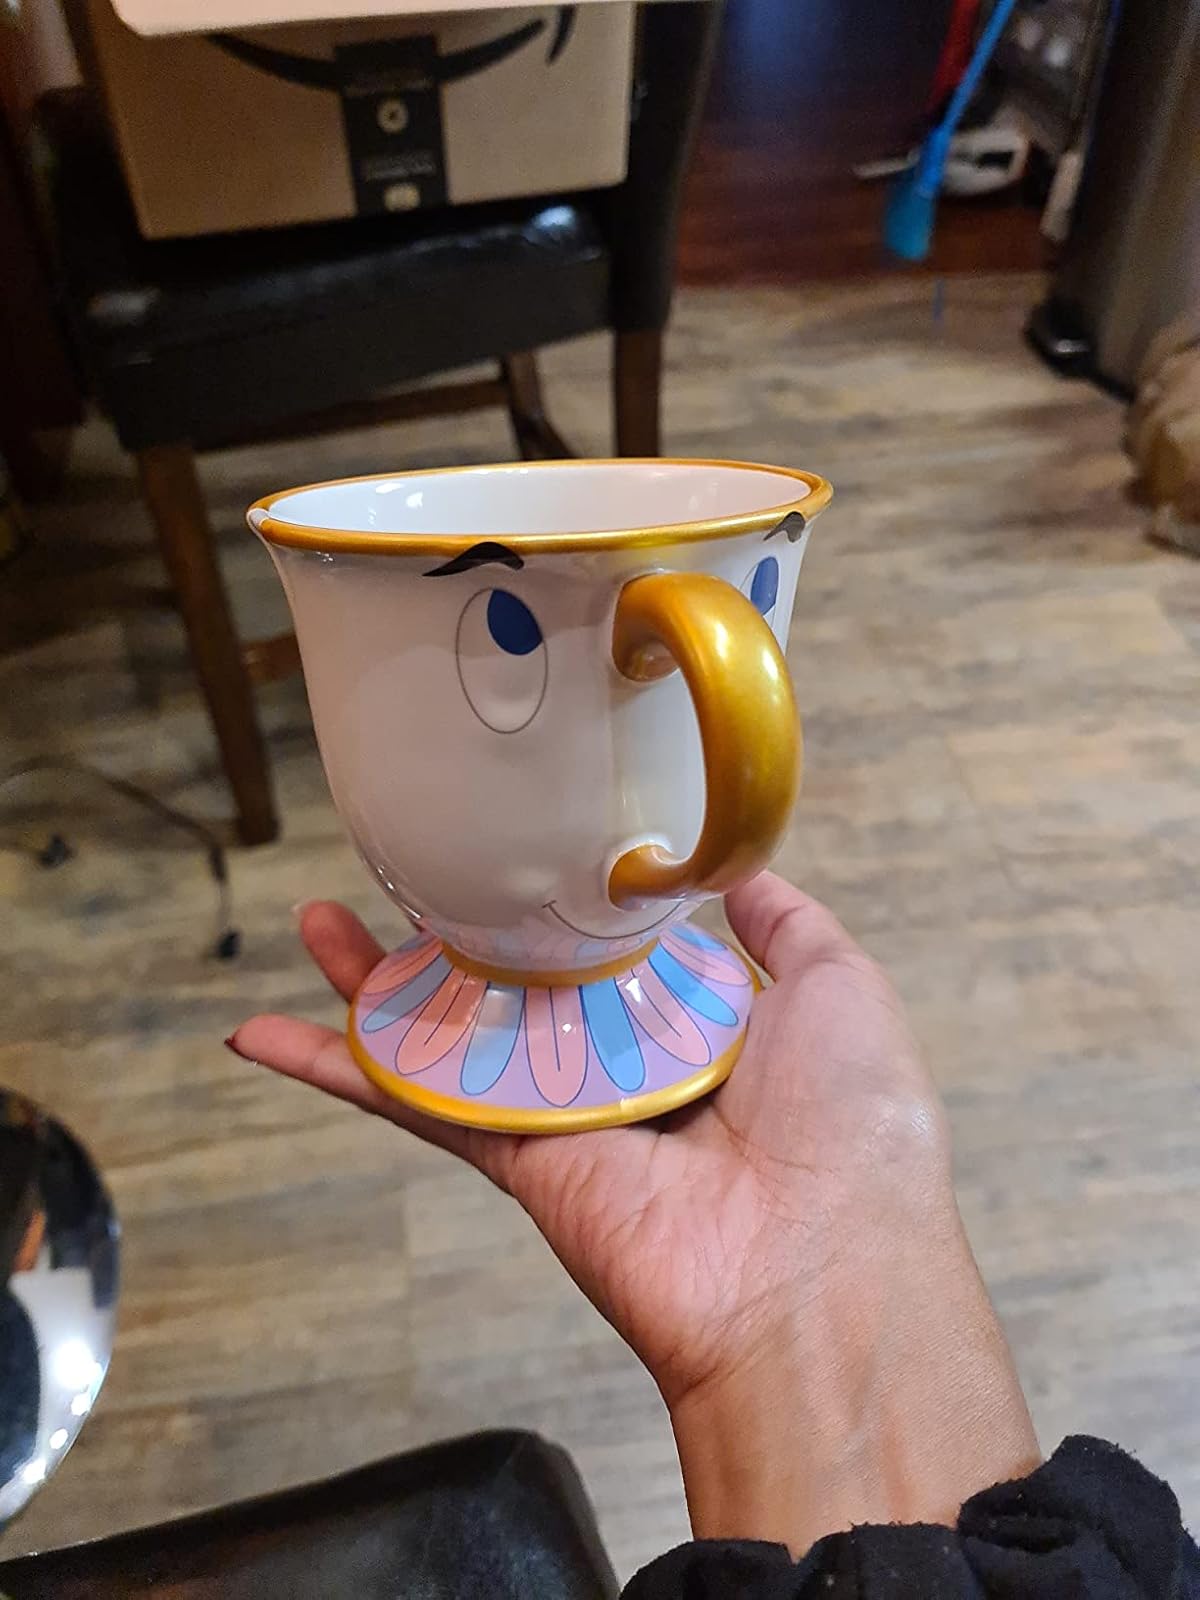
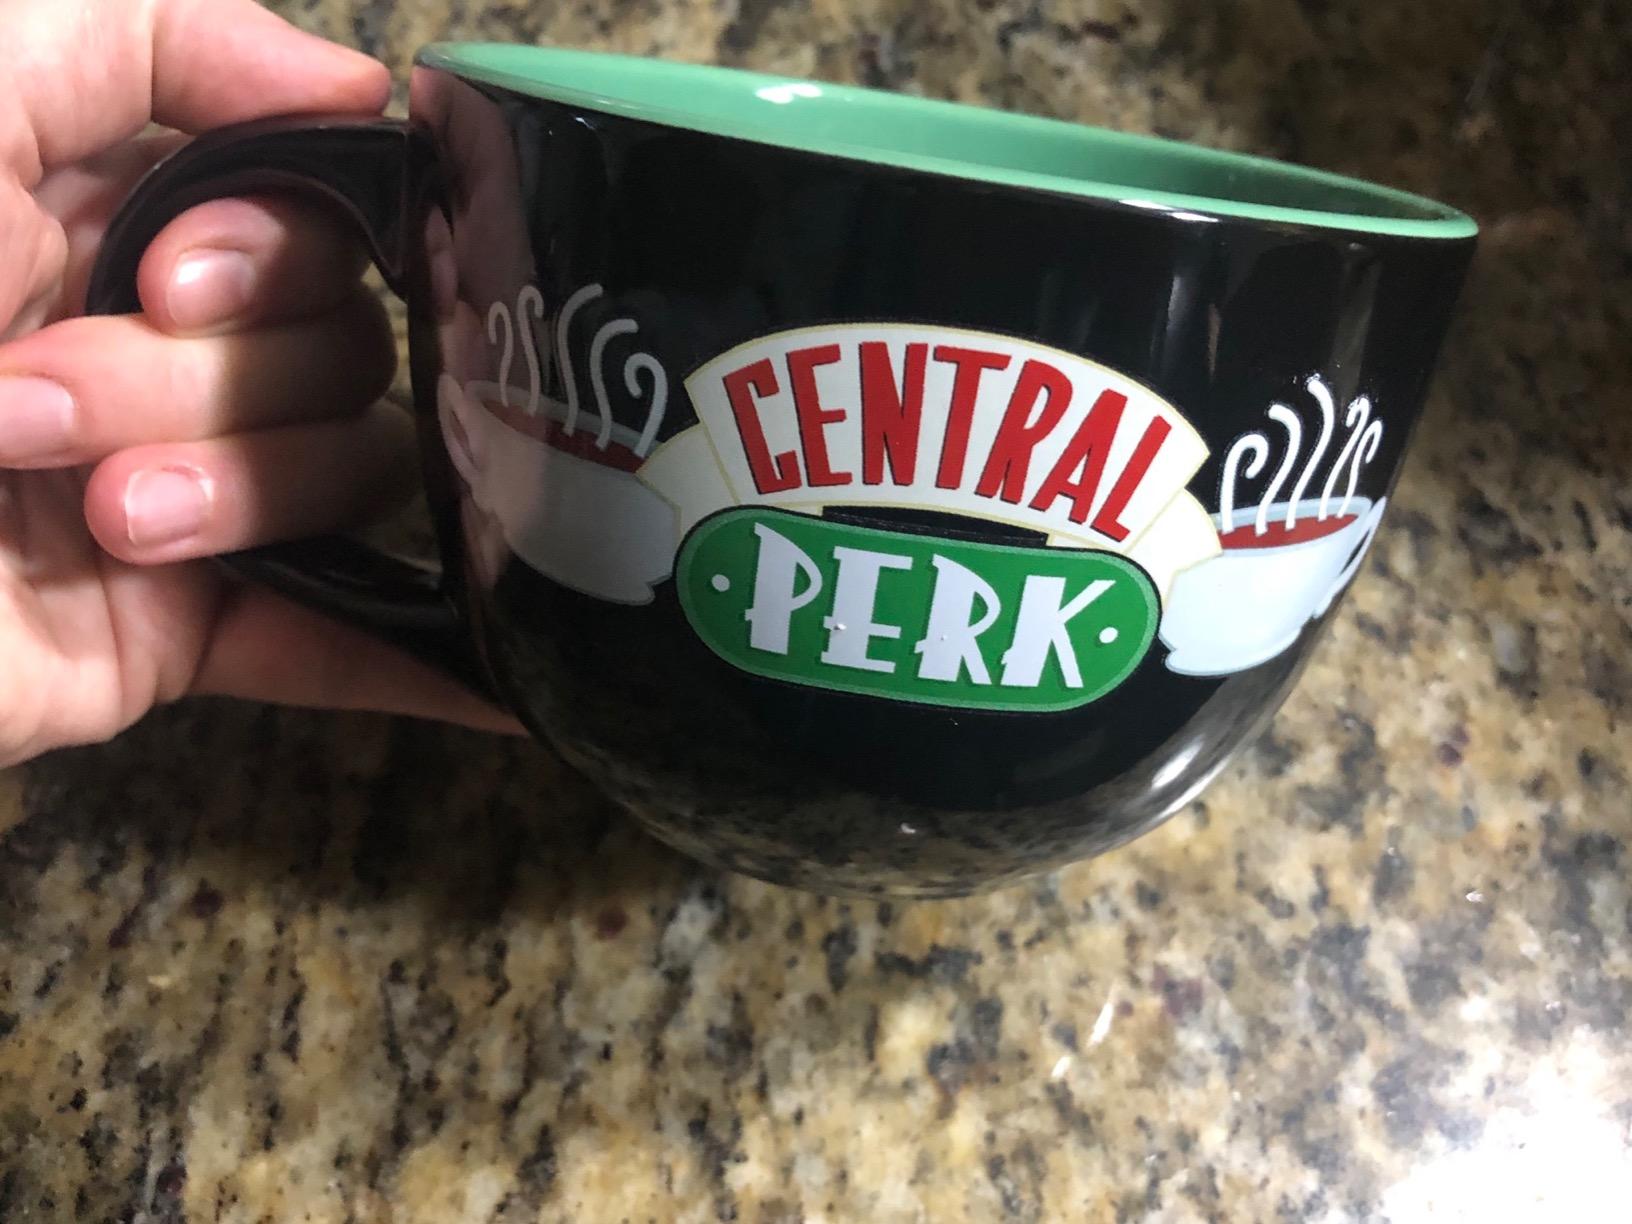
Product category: items_mug
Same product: no